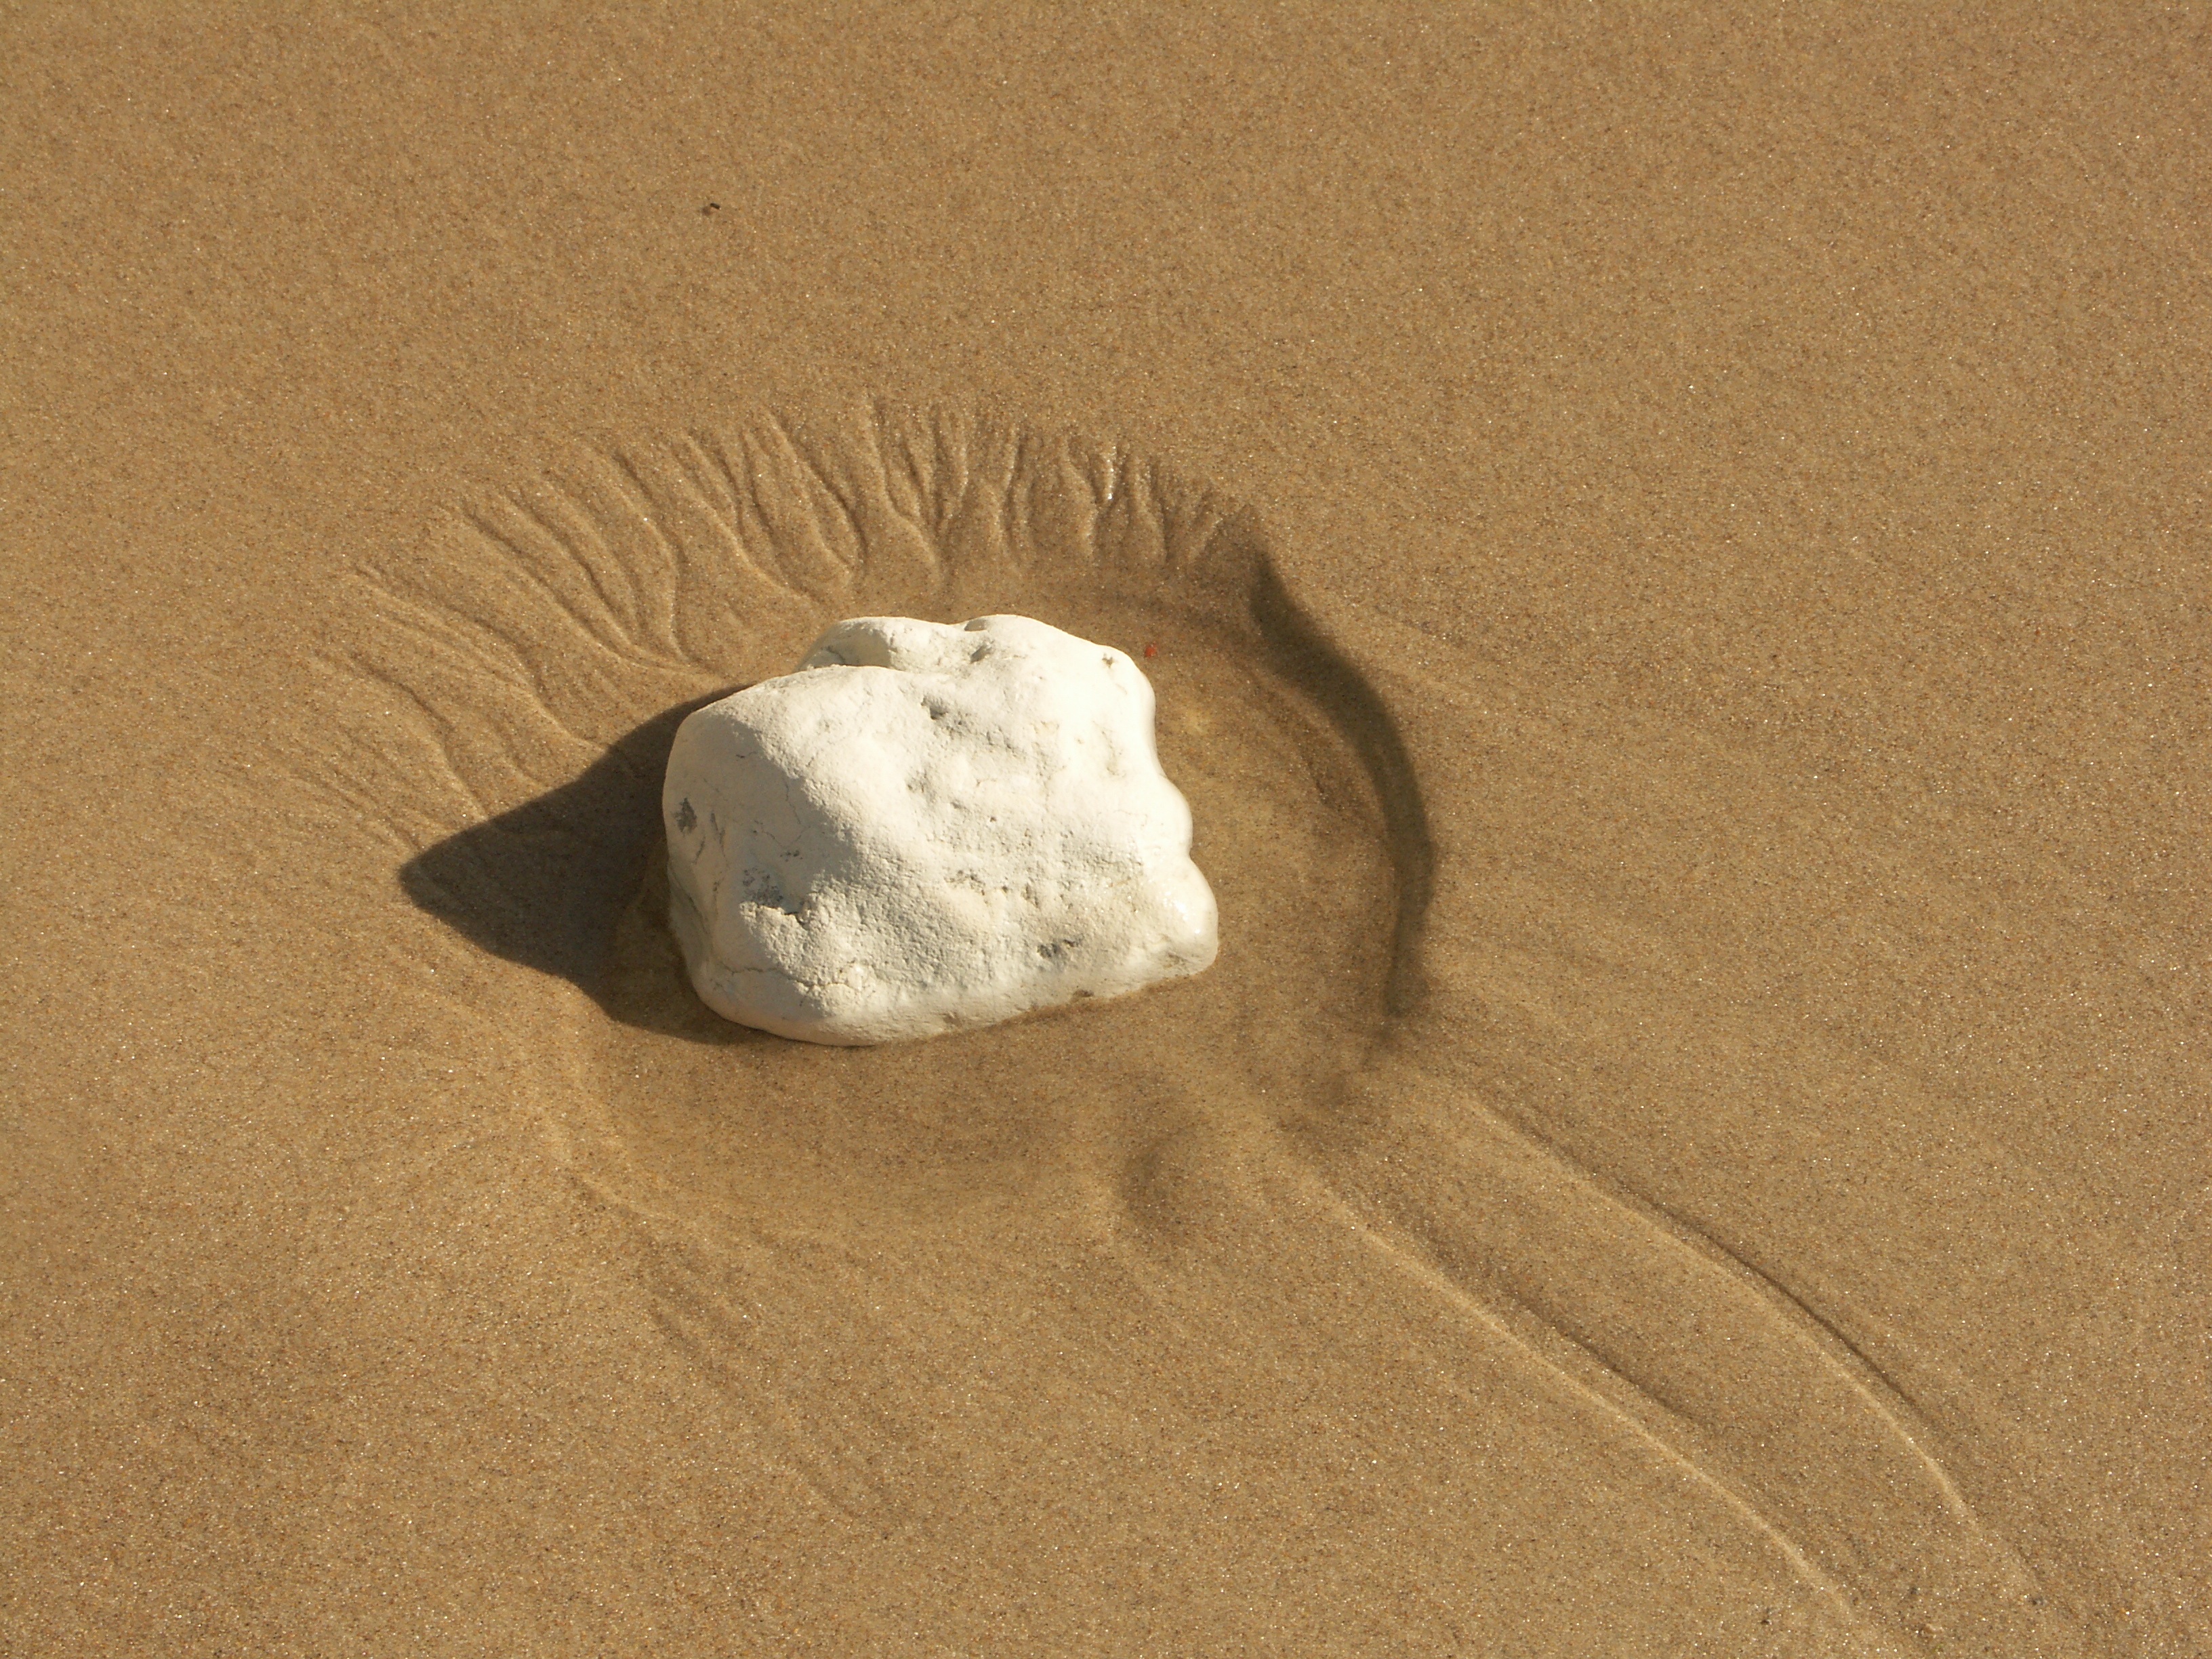
beach, sand, wood, white, floor, stone, summer, soil, material, structures, sunny, beige, hell, grooves, ebb, sand beach, sea beach